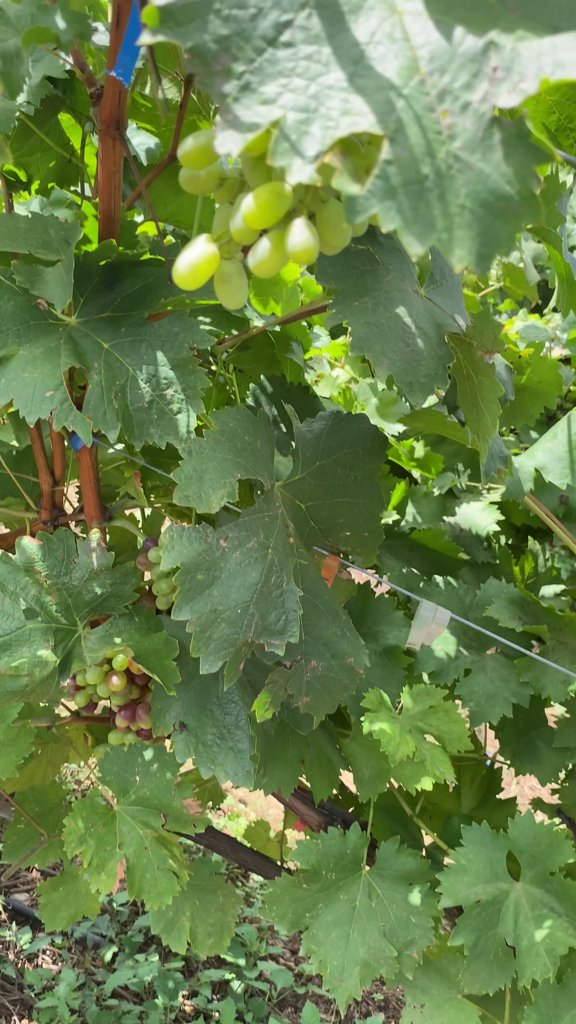
Berries visible: 48
Grape clusters: 3